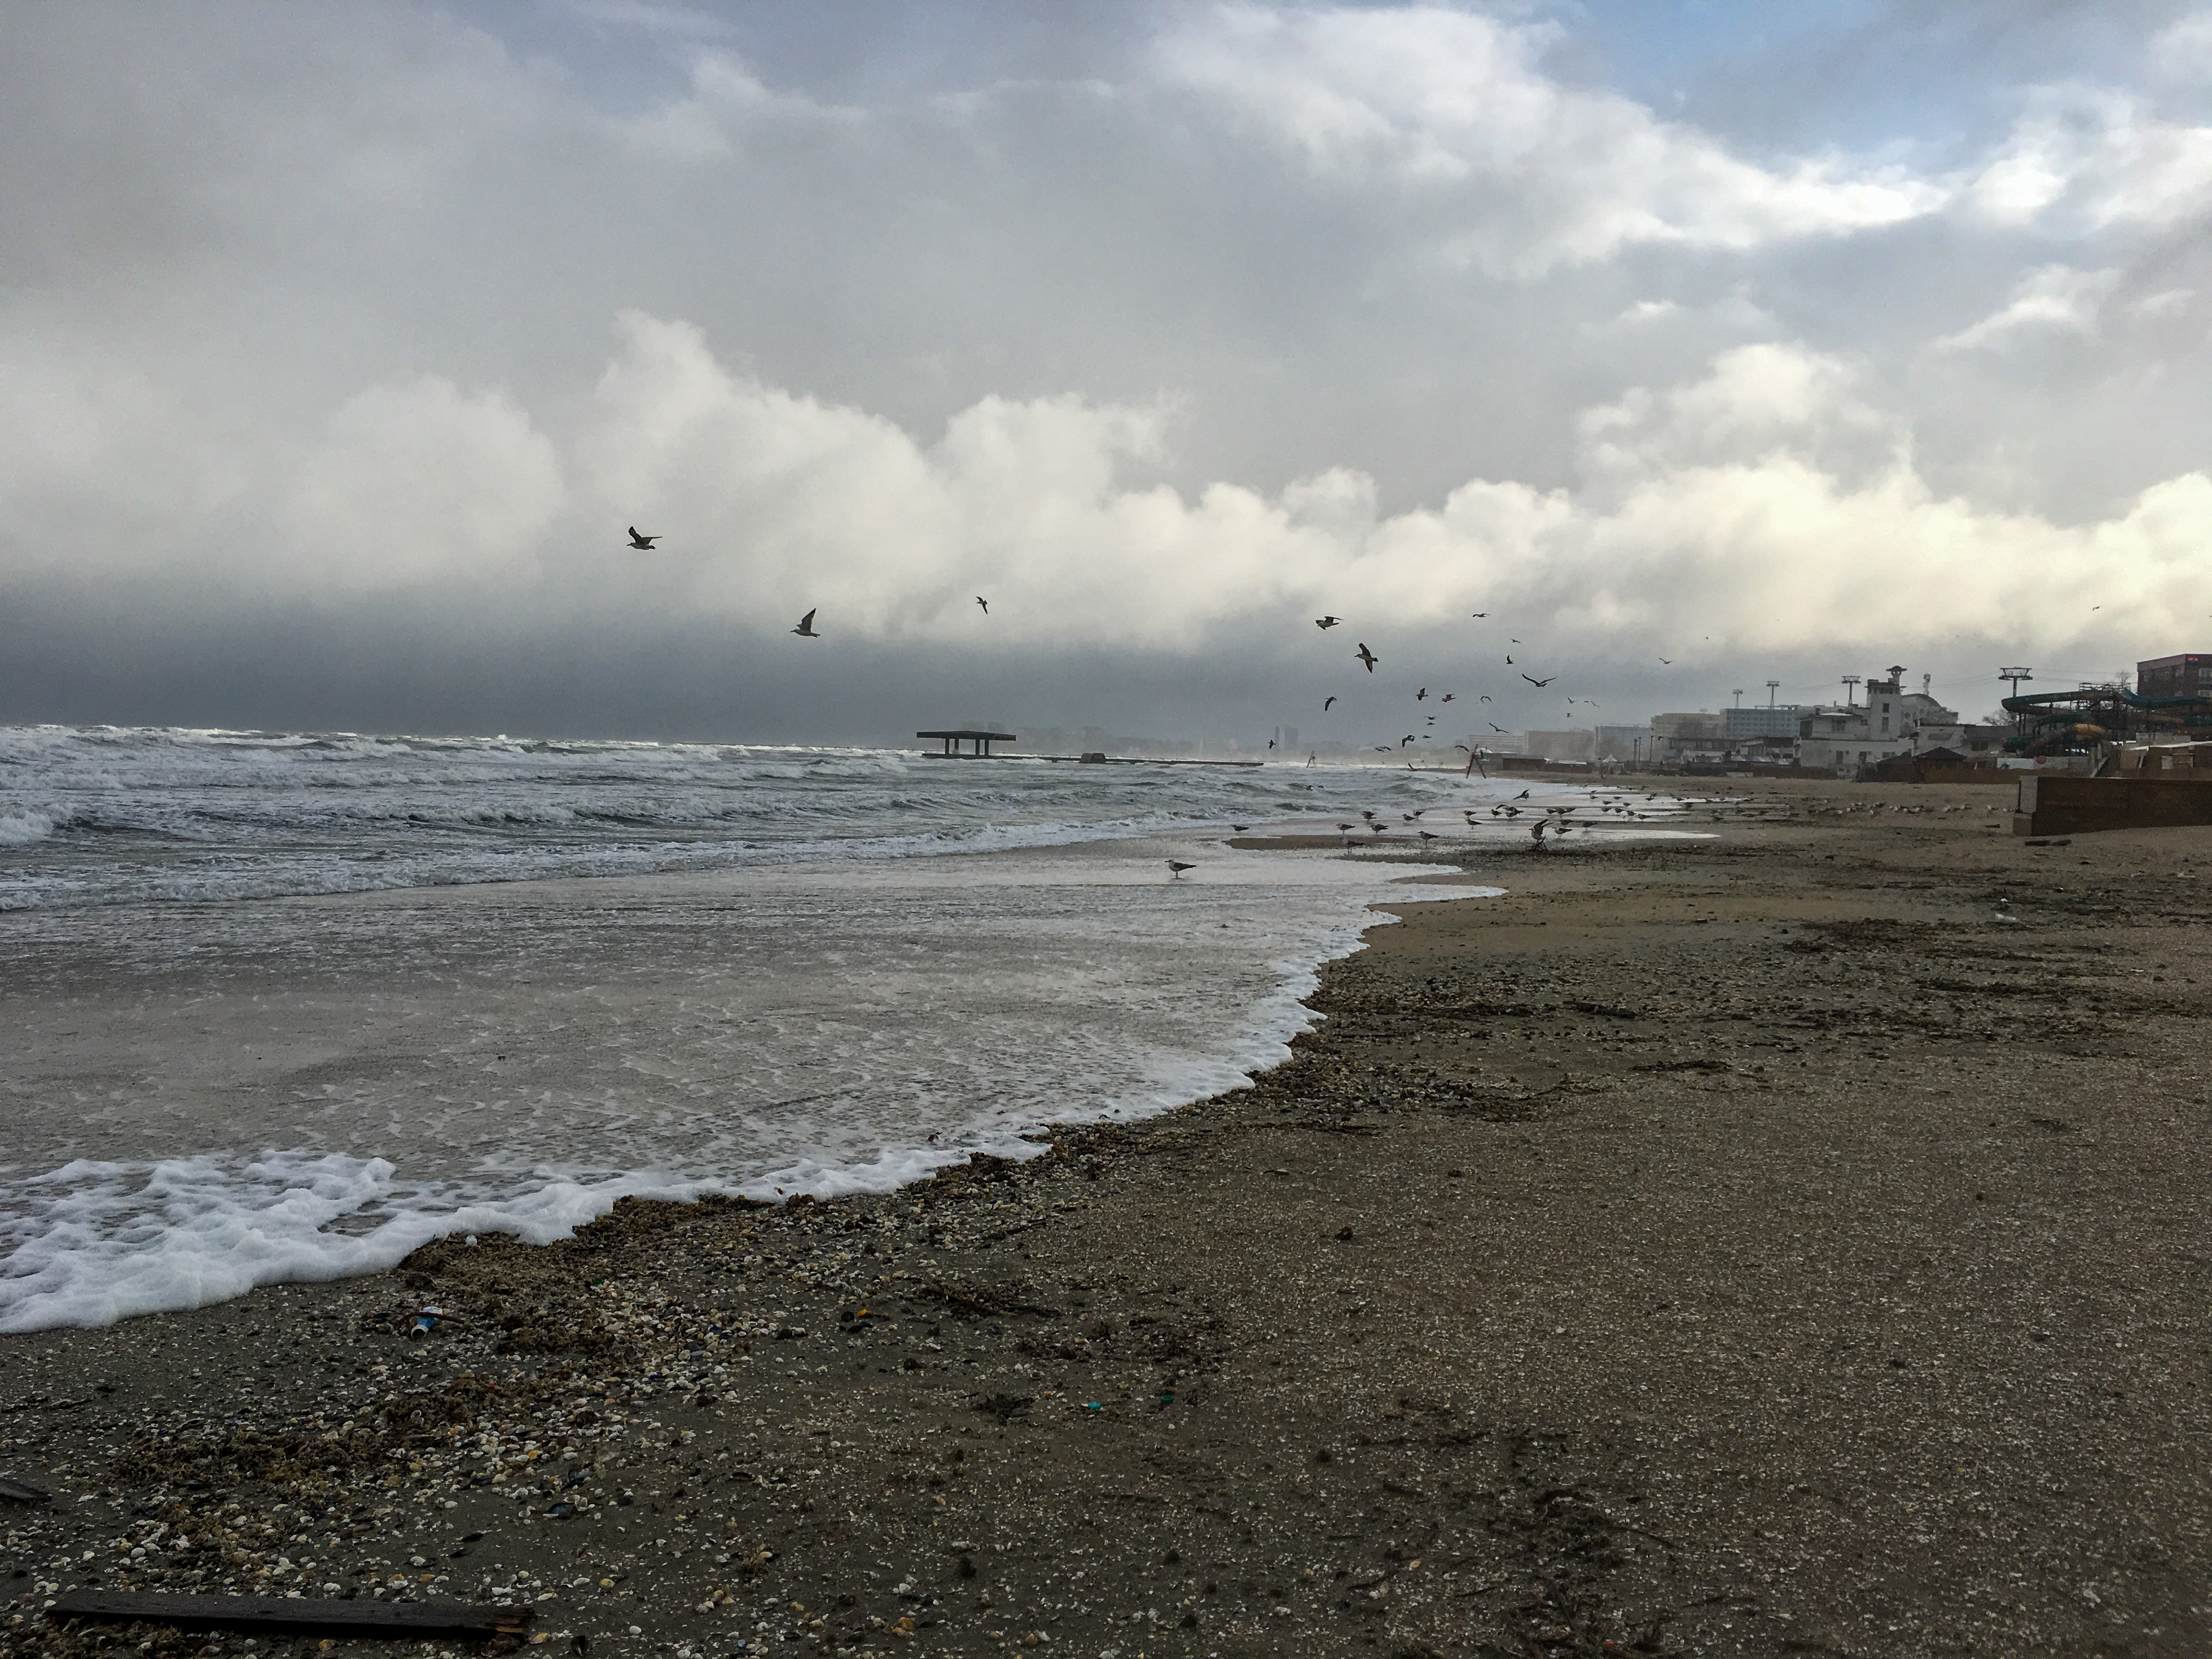
sea, winter, body of water, sky, shore, beach, ocean, coast, wave, cloud, wind wave, natural environment, horizon, water, coastal and oceanic landforms, tide, sand, seabird, bay, landscape, wind, meteorological phenomenon, vacation